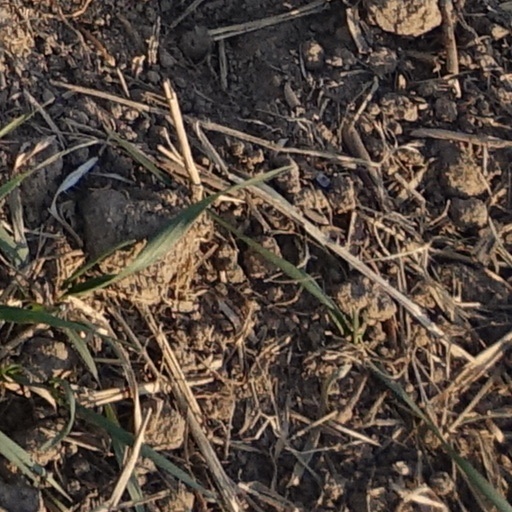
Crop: wheat